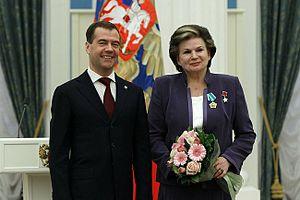
Valentina Vladimirovna Terechkova est la première femme à effectuer un vol dans l'espace. C'est une pionnière de la conquête spatiale. Elle reste encore aujourd'hui, la seule femme à avoir effectué un vol solitaire en orbite. Seule à bord de son vaisseau spatial Vostok 6 qui décolle le 16 juin 1963 du cosmodrome de Baïkonour, elle passe près de trois jours en orbite basse dans le cadre d'un vol conjoint avec Valeri Bykovski lancé de son côté à bord du vaisseau Vostok 5 deux jours auparavant.